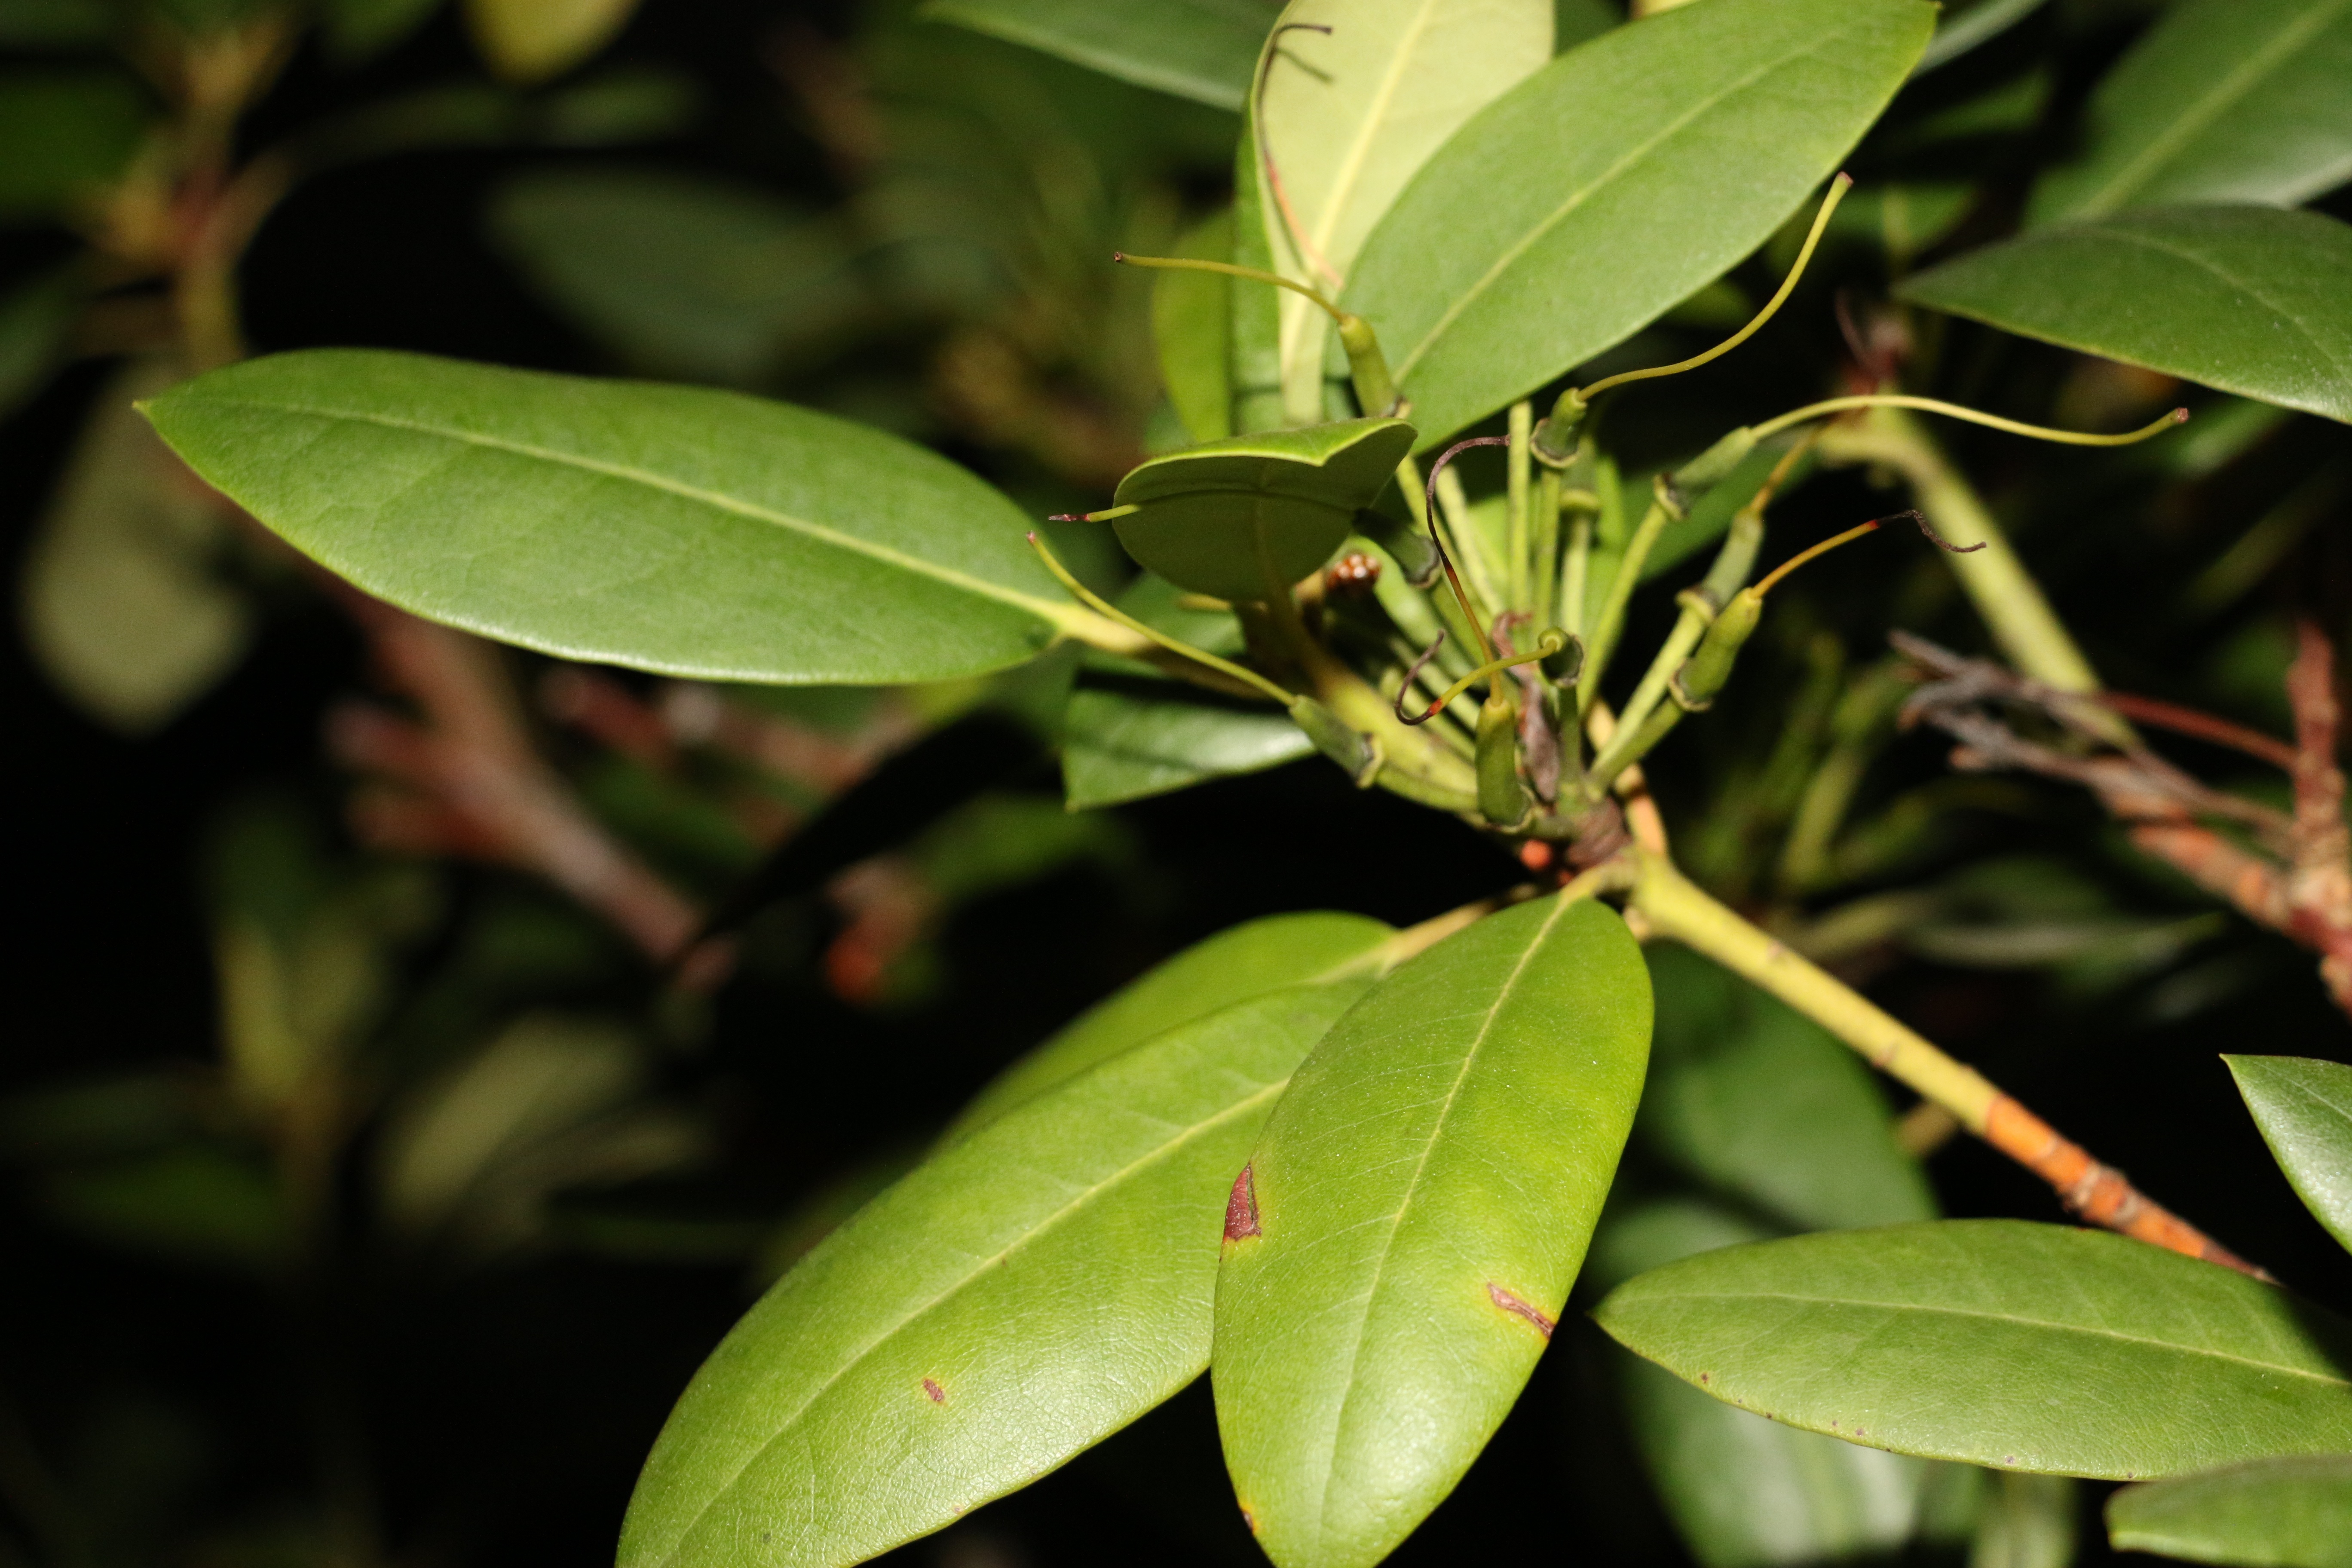
tree, growth, plant, fruit, leaf, flower, summer, green, produce, evergreen, botany, garden, flora, shrub, frisch, macro photography, flowering plant, woody plant, land plant, bay laurel, laurales